Porrentruy railway station

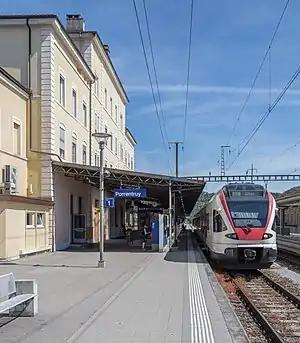
The station building in 2019

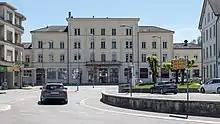
Porrentruy railway station

Porrentruy railway station is a railway station in the municipality of Porrentruy, in the Swiss canton of Jura. It is an intermediate stop on the standard gauge Delémont–Delle line of Swiss Federal Railways and the western terminus of the of Chemins de fer du Jura.